Colorado Mountain College

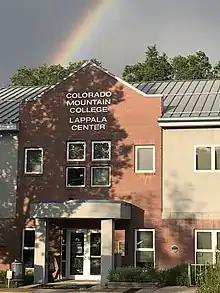
Lappala building at the CMC Carbondale campus

The Carbondale campus is the Lappala Center and is named after its land donors, Paul and Ginny Lappala.